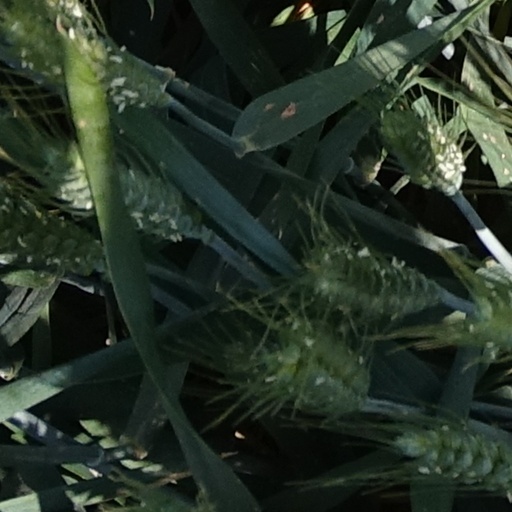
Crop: wheat